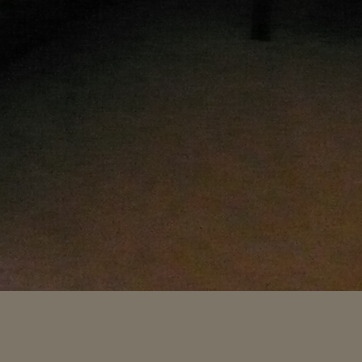
Material: carpet